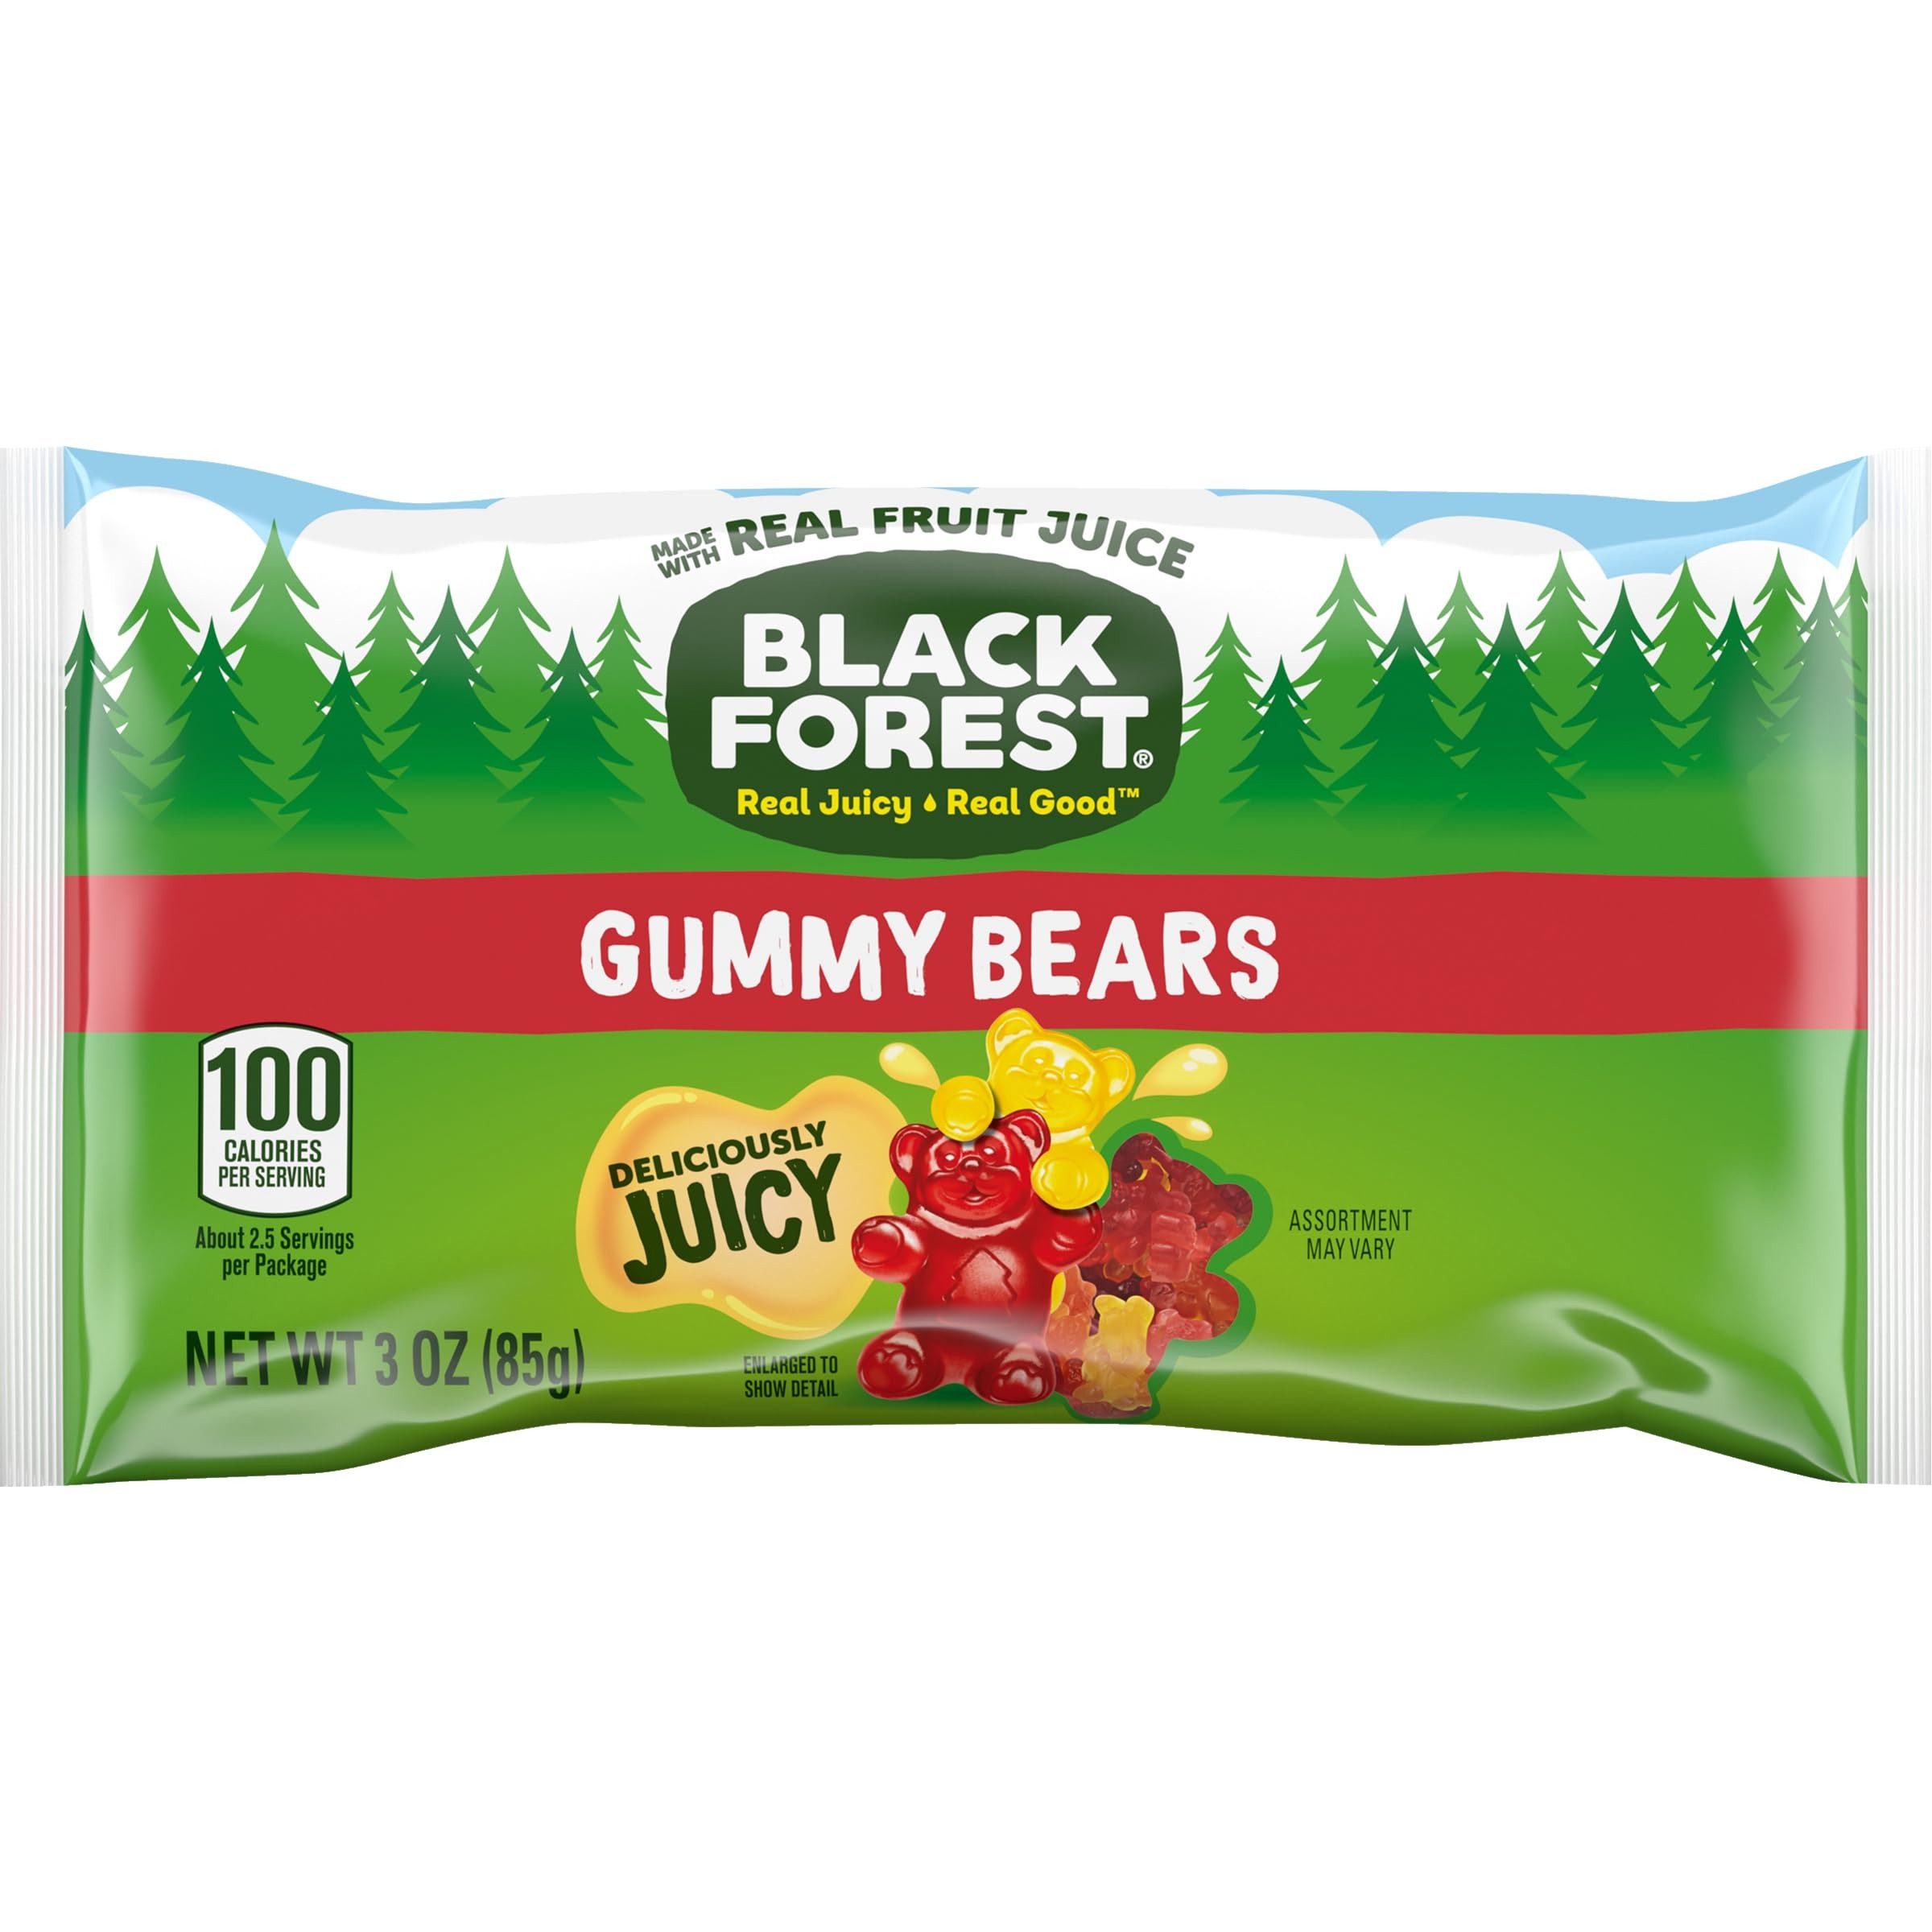
Item Name: Black Forest Gummy Bears Candy, Made with Real Fruit Juice, 3oz Pouch
Bullet Point 1: REAL JUICY & REAL GOOD: This 3oz pack of gummy bears includes 6 deliciously fruity flavors: cherry, lemon, pineapple, orange, apple and strawberry
Bullet Point 2: NOT YOUR AVERAGE GUMMY BEAR: These classic gummy bears deliver mouthwatering fruity flavor and soft, juicy texture
Bullet Point 3: MADE WITH REAL FRUIT JUICE: These classic gummy bear packs are made with real fruit juice
Bullet Point 4: SCHOOL LUNCHBOX SNACK: Black Forest Gummy Bears are delicious fruit-flavored gummies that are great for sharing at school, they’re an ideal back-to-school lunchbox snack
Bullet Point 5: GET THE GUMMY FUN: Bite into the classic, juicy treat you know & love with Black Forest gummies, choose between gummy bears or gummy worms for a fun, fruit-flavored treat
Bullet Point 6: FRUITY GOODNESS: Indulge in premium fruity treats with Black Forest products, black Forest Gummy Bears are inspired by real fruit juice and made with colors and flavors from real sources
Value: 3.0
Unit: Ounce

Price: 2.5